Charles Fane, 3rd Earl of Westmorland

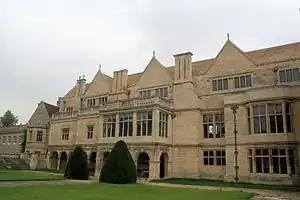
Apethorpe Hall, Northamptonshire, the Fane family seat

Fane was the eldest son of Mildmay Fane, 2nd Earl of Westmorland and his first wife Grace Thornhurst, daughter of Sir William Thornhurst of Agnes Court, Kent. He was a student at Emmanuel College, Cambridge in 1649, and travelled abroad from 1652 to 1654 to France and the Netherlands. In 1660 he was elected Member of Parliament for Peterborough in the Convention Parliament. He appears to have been rather inactive in his period as Member of Parliament, having been a member of a total of five committees concerned with, amongst others, the drainage of the fens. He was re-elected MP for Peterborough in 1661 for the Cavalier Parliament, but was again inactive.